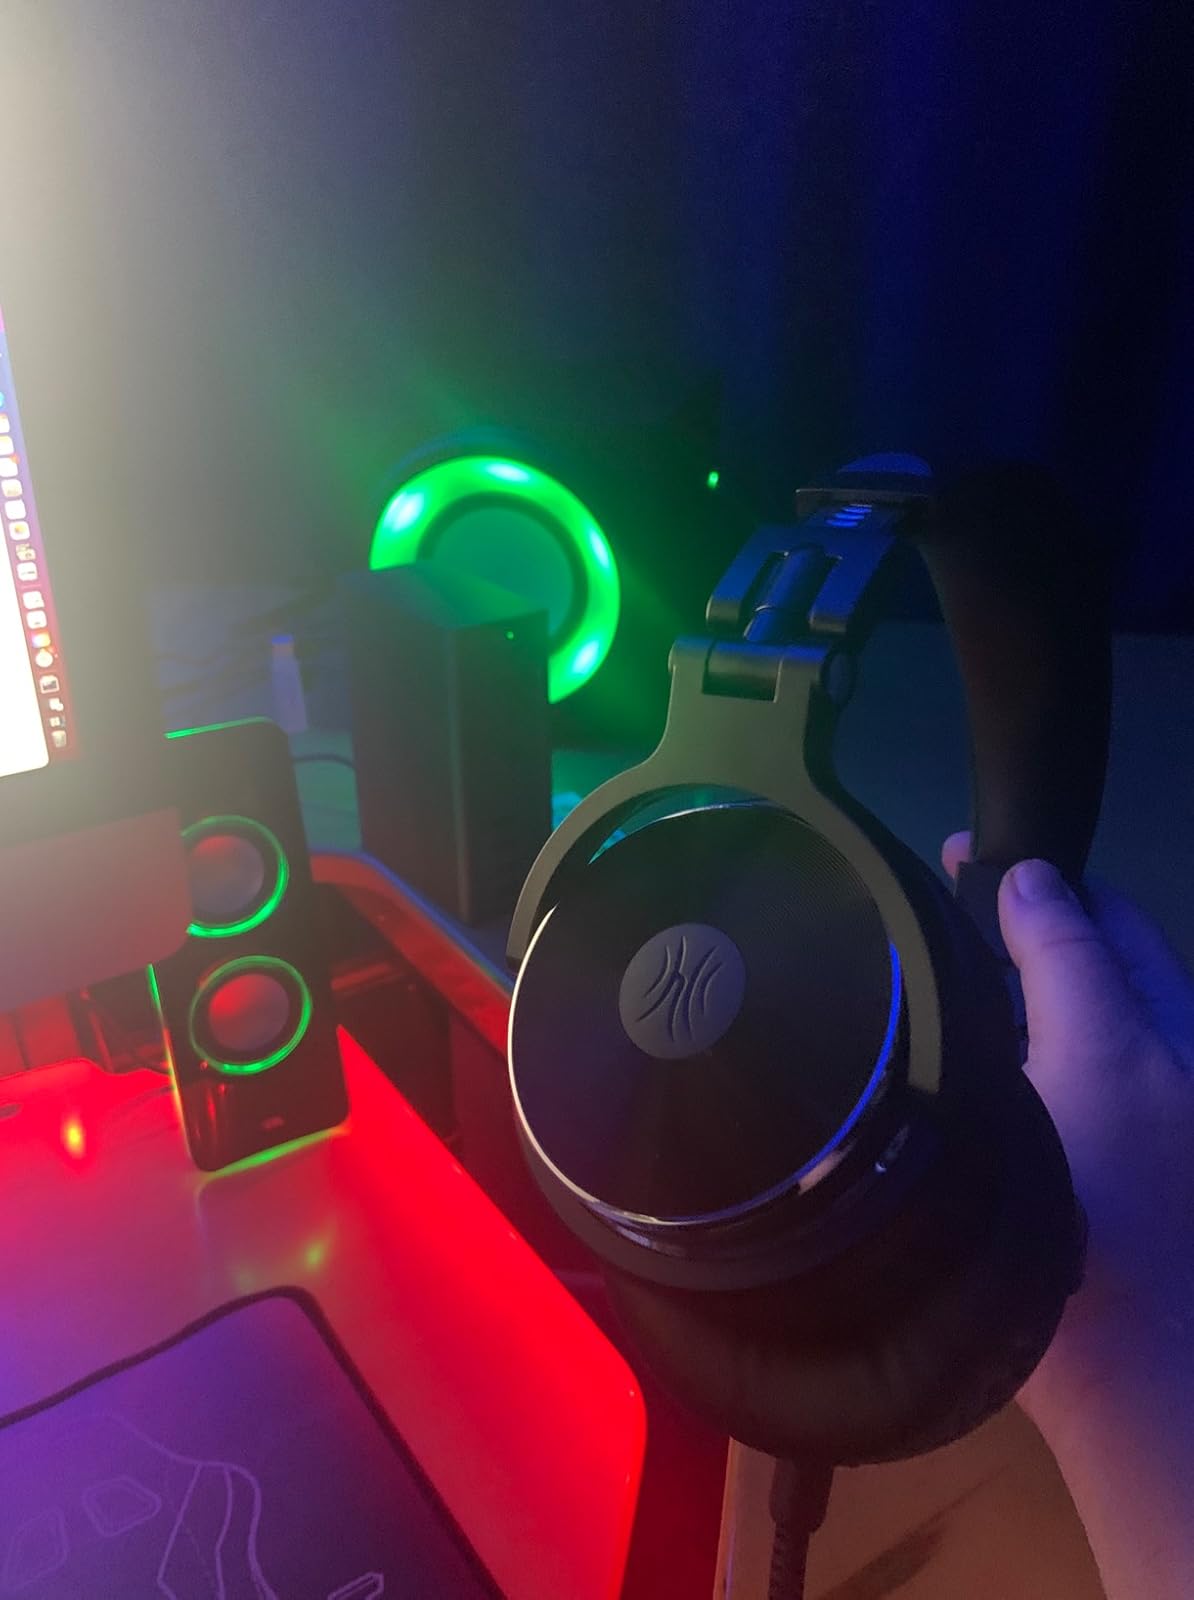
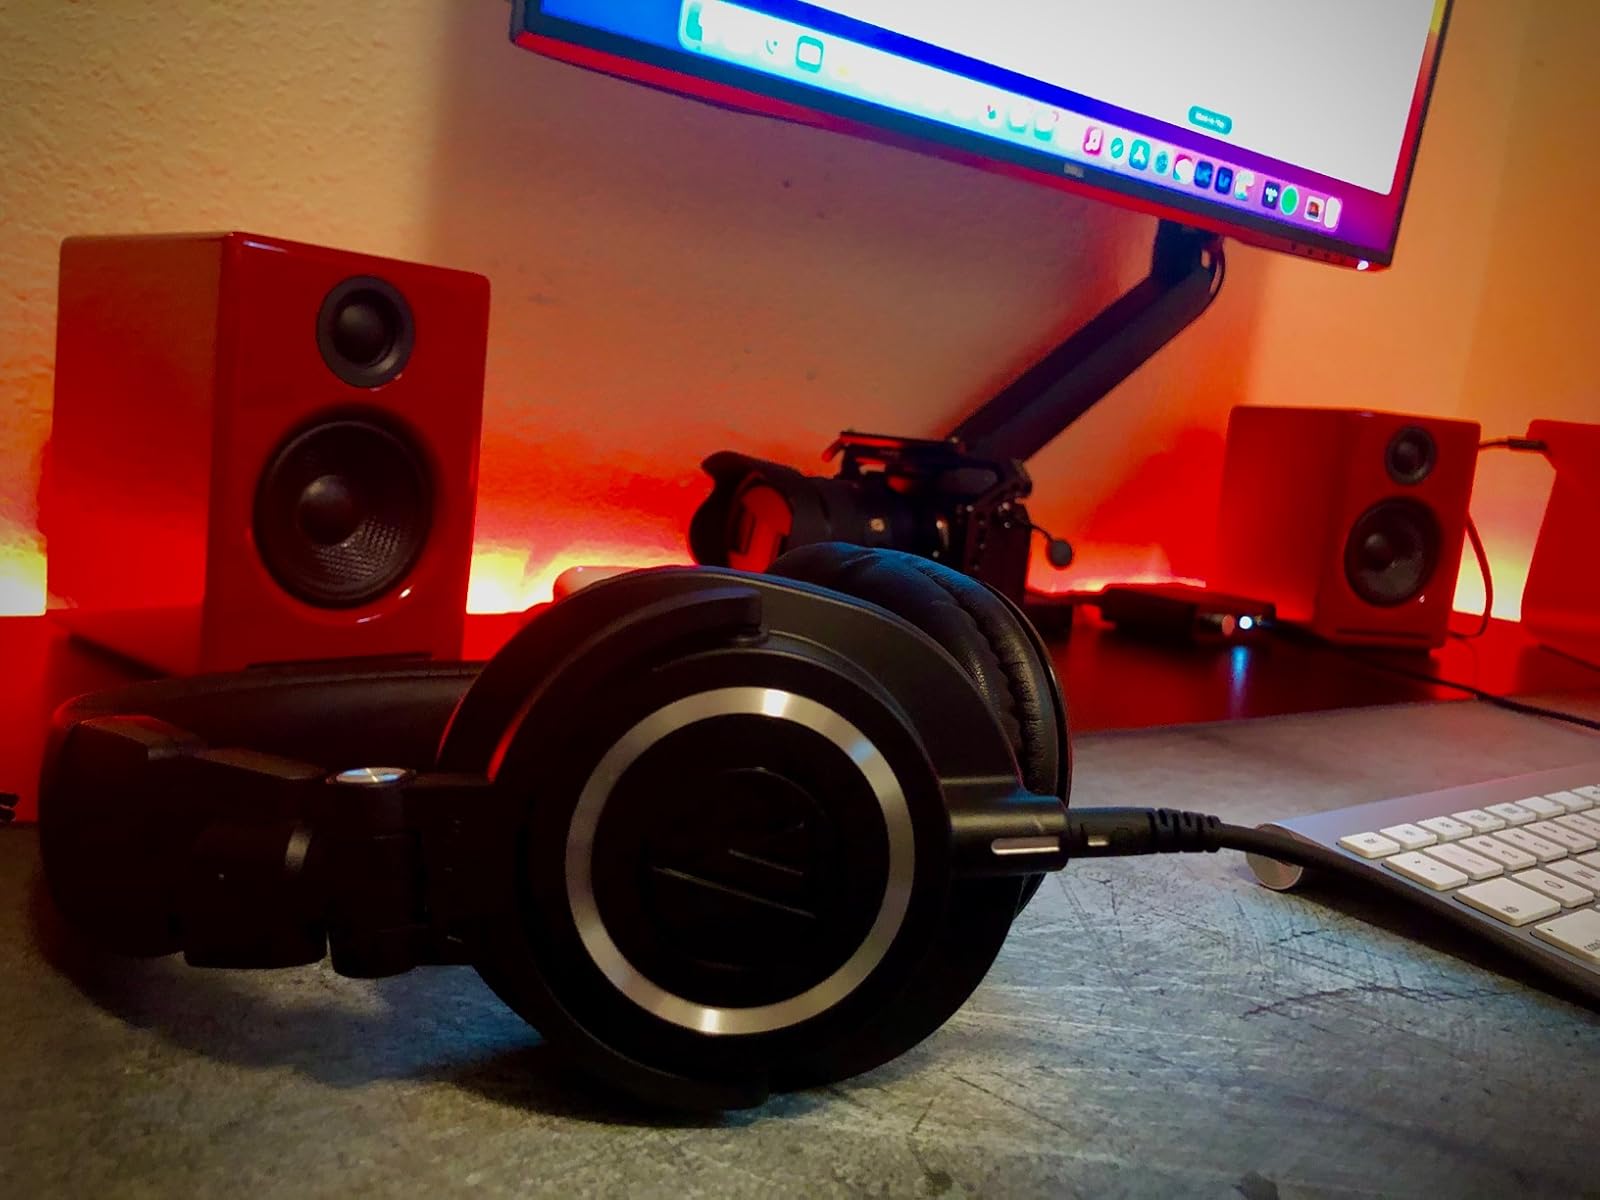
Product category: headphones
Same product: no